Oberon-class submarine

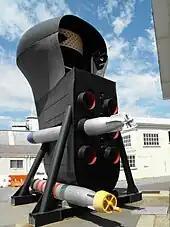
The preserved bow section of : The mouths of the six torpedo tubes are displayed, along with the modified sonar dome and a mockup of the bow sonar array.

The first of the class to be commissioned into the Royal Navy was in 1960, followed by the name vessel in 1961. The last to be commissioned was in 1967. Six were commissioned between 1967 and 1978 for the RAN. In 1982, "Onyx" took part in the Falklands War, the only conventional submarine of the RN to do so, landing members of the SBS. She was escorted back to UK at 5 kn after hitting an undetected submerged reef which damaged two of its torpedo tubes, trapping a Tigerfish torpedo. It was removed back at Portsmouth.